Battleground (2014)

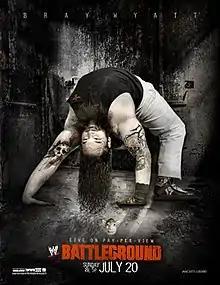
Promotional poster featuring Bray Wyatt

The 2014 Battleground was a professional wrestling pay-per-view (PPV) and livestreaming event produced by WWE. It was the second annual Battleground and took place on July 20, 2014, at the Tampa Bay Times Forum in Tampa, Florida. This was the first Battleground event to livestream on the WWE Network, which launched in February. It was the last WWE pay-per-view event to incorporate the WWE scratch logo, as the following month, WWE rebranded and began using the logo that was originally used for the WWE Network.